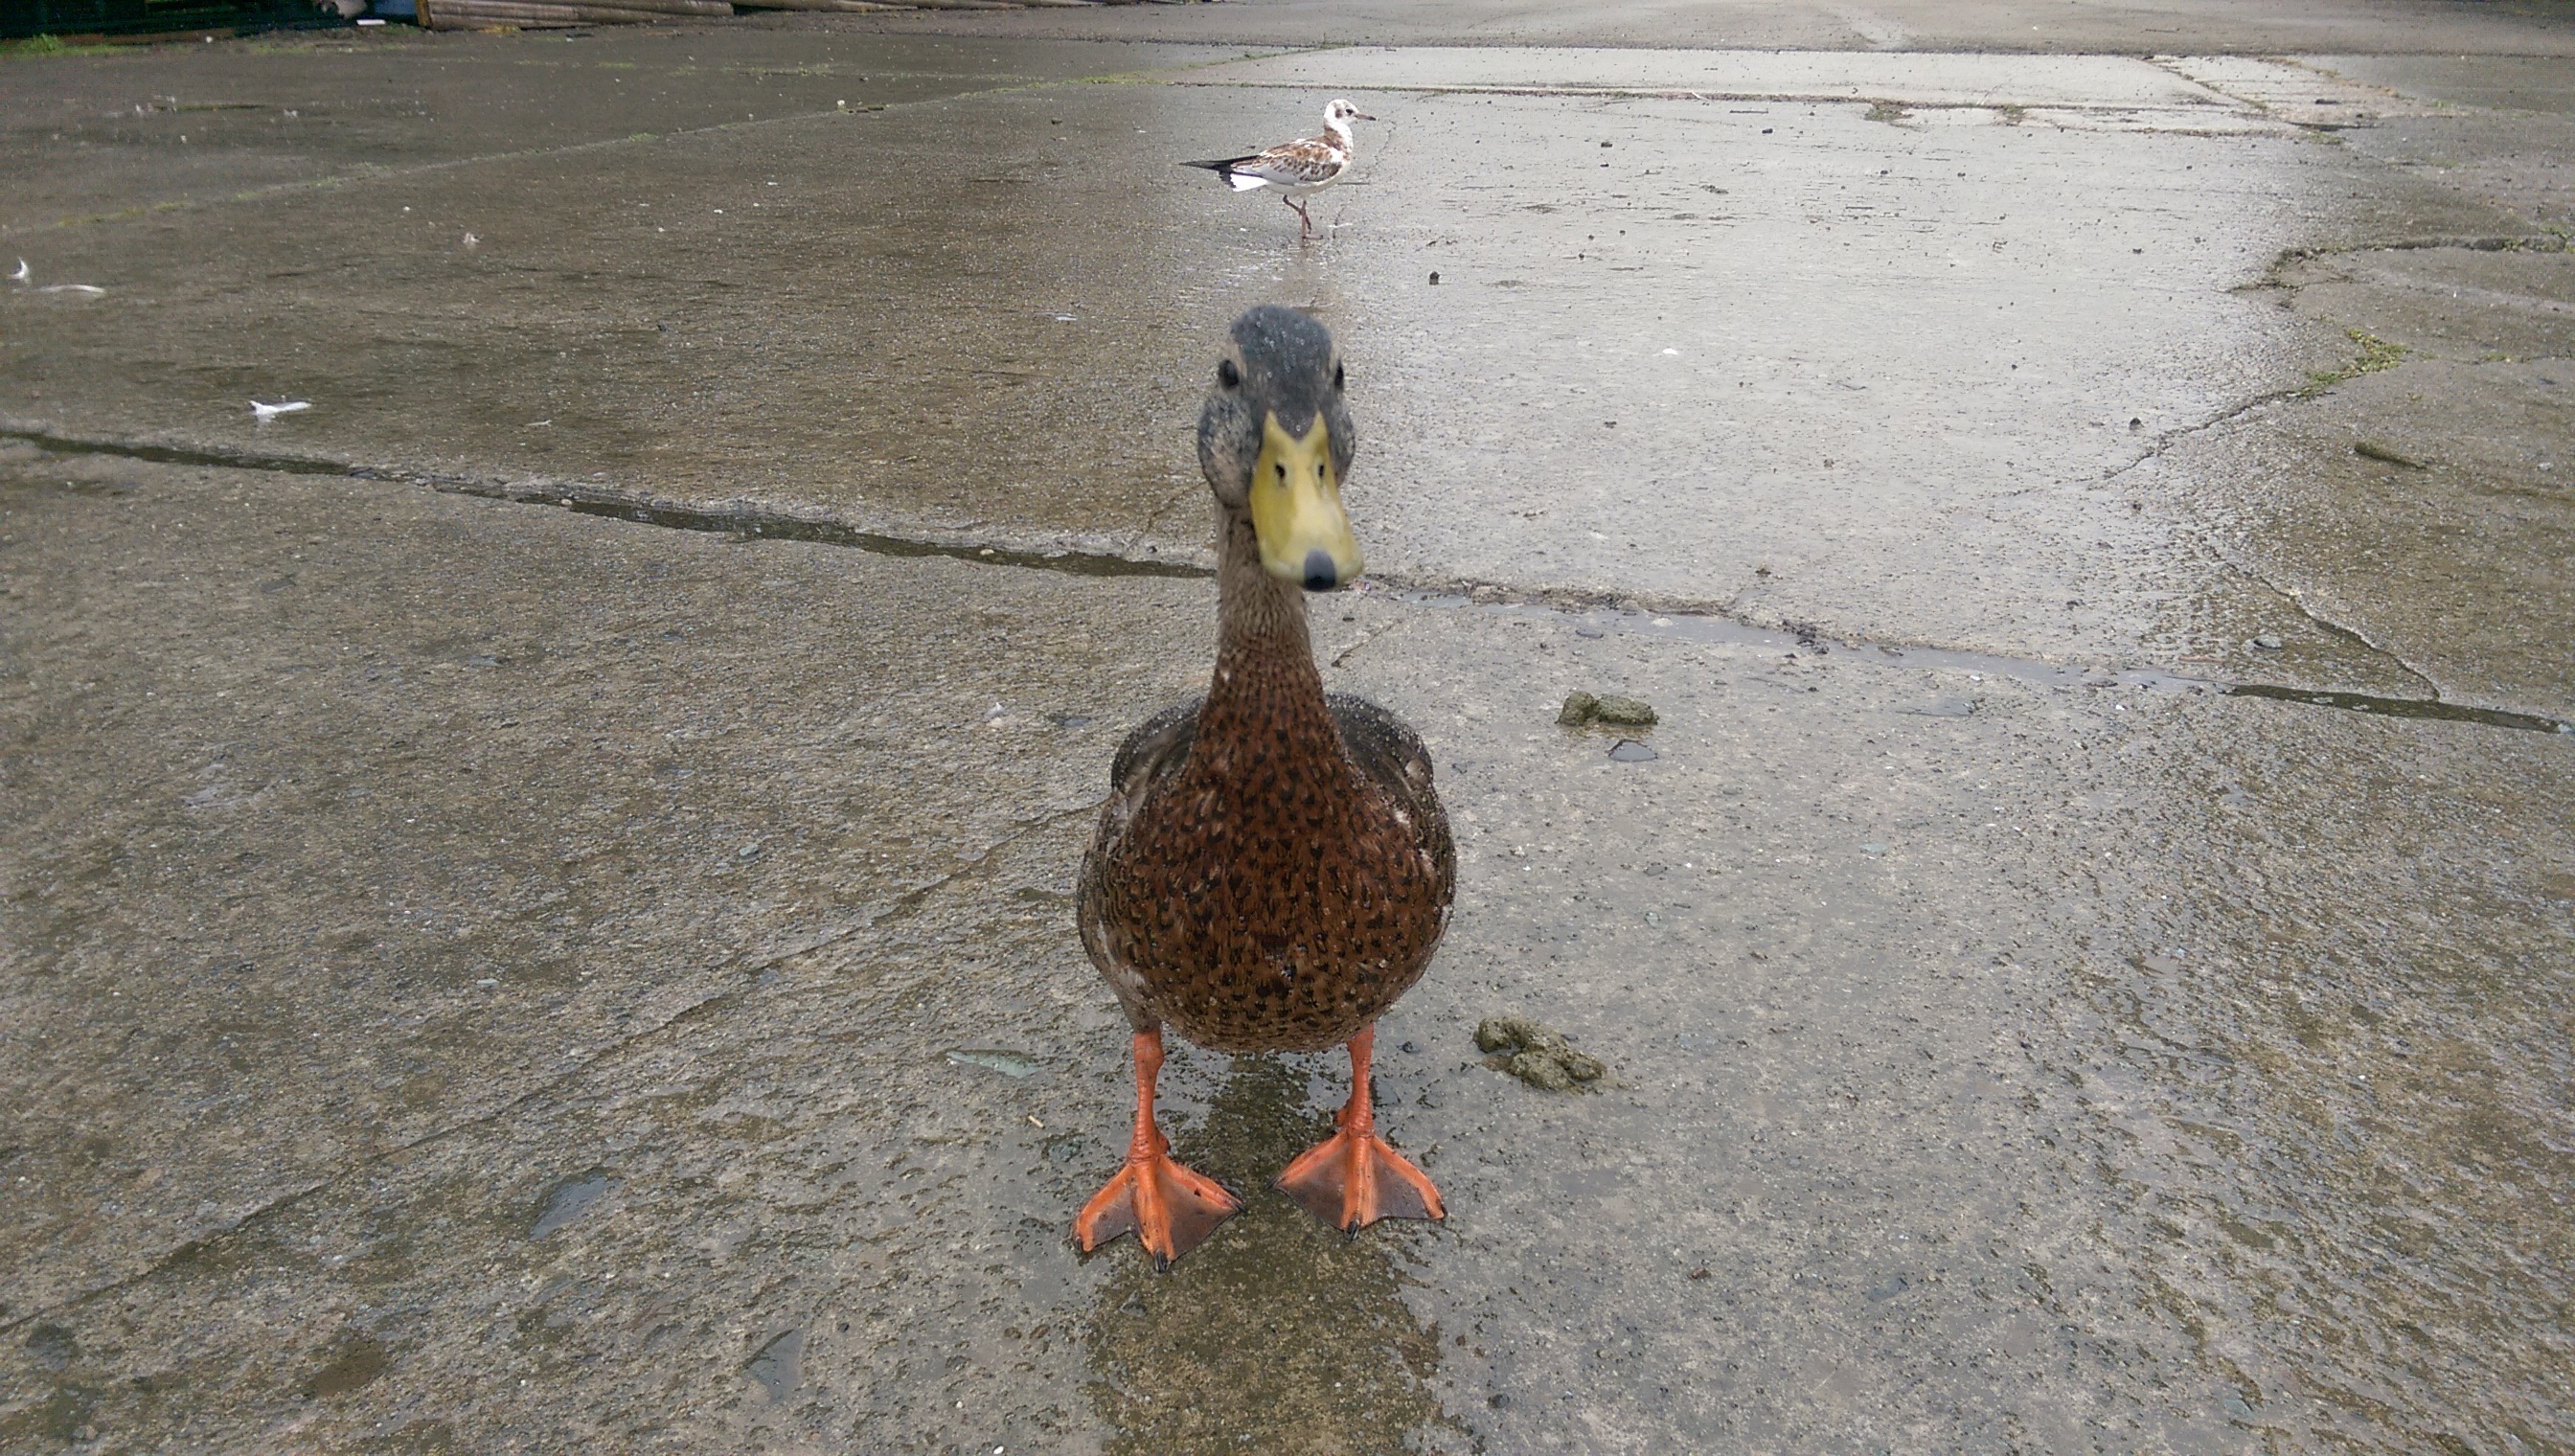
bird, rain, sidewalk, wet, wildlife, beak, fauna, duck, goose, vertebrate, waterfowl, water bird, mallard, ends, ducks geese and swans